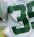
Number: 3